St Athan

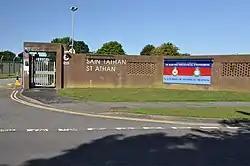
Entrance to MOD St Athan

Legend holds that Tathan was an Irish monk who was in a boat which ran aground at Portskewett, after being blown across the Bristol Channel, around 540 AD. He founded a monastery and school and is said to have been buried in the orchard of the vicarage at Caerwent. However, somewhat confusingly, a Tathan the Younger is said to be buried at St Athan Parish Church, although the exact location of the grave is unknown. Others say the village obtained its name from Tathana, granddaughter of Meuric ap Tewdric of Trebeferad (Boverton), who lived a humble life as a nun in a mud hut on the River Thaw, near the Old Mill; she was associated with the monastic school of nearby Llantwit Major, and was buried at the church.